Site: brandenburg
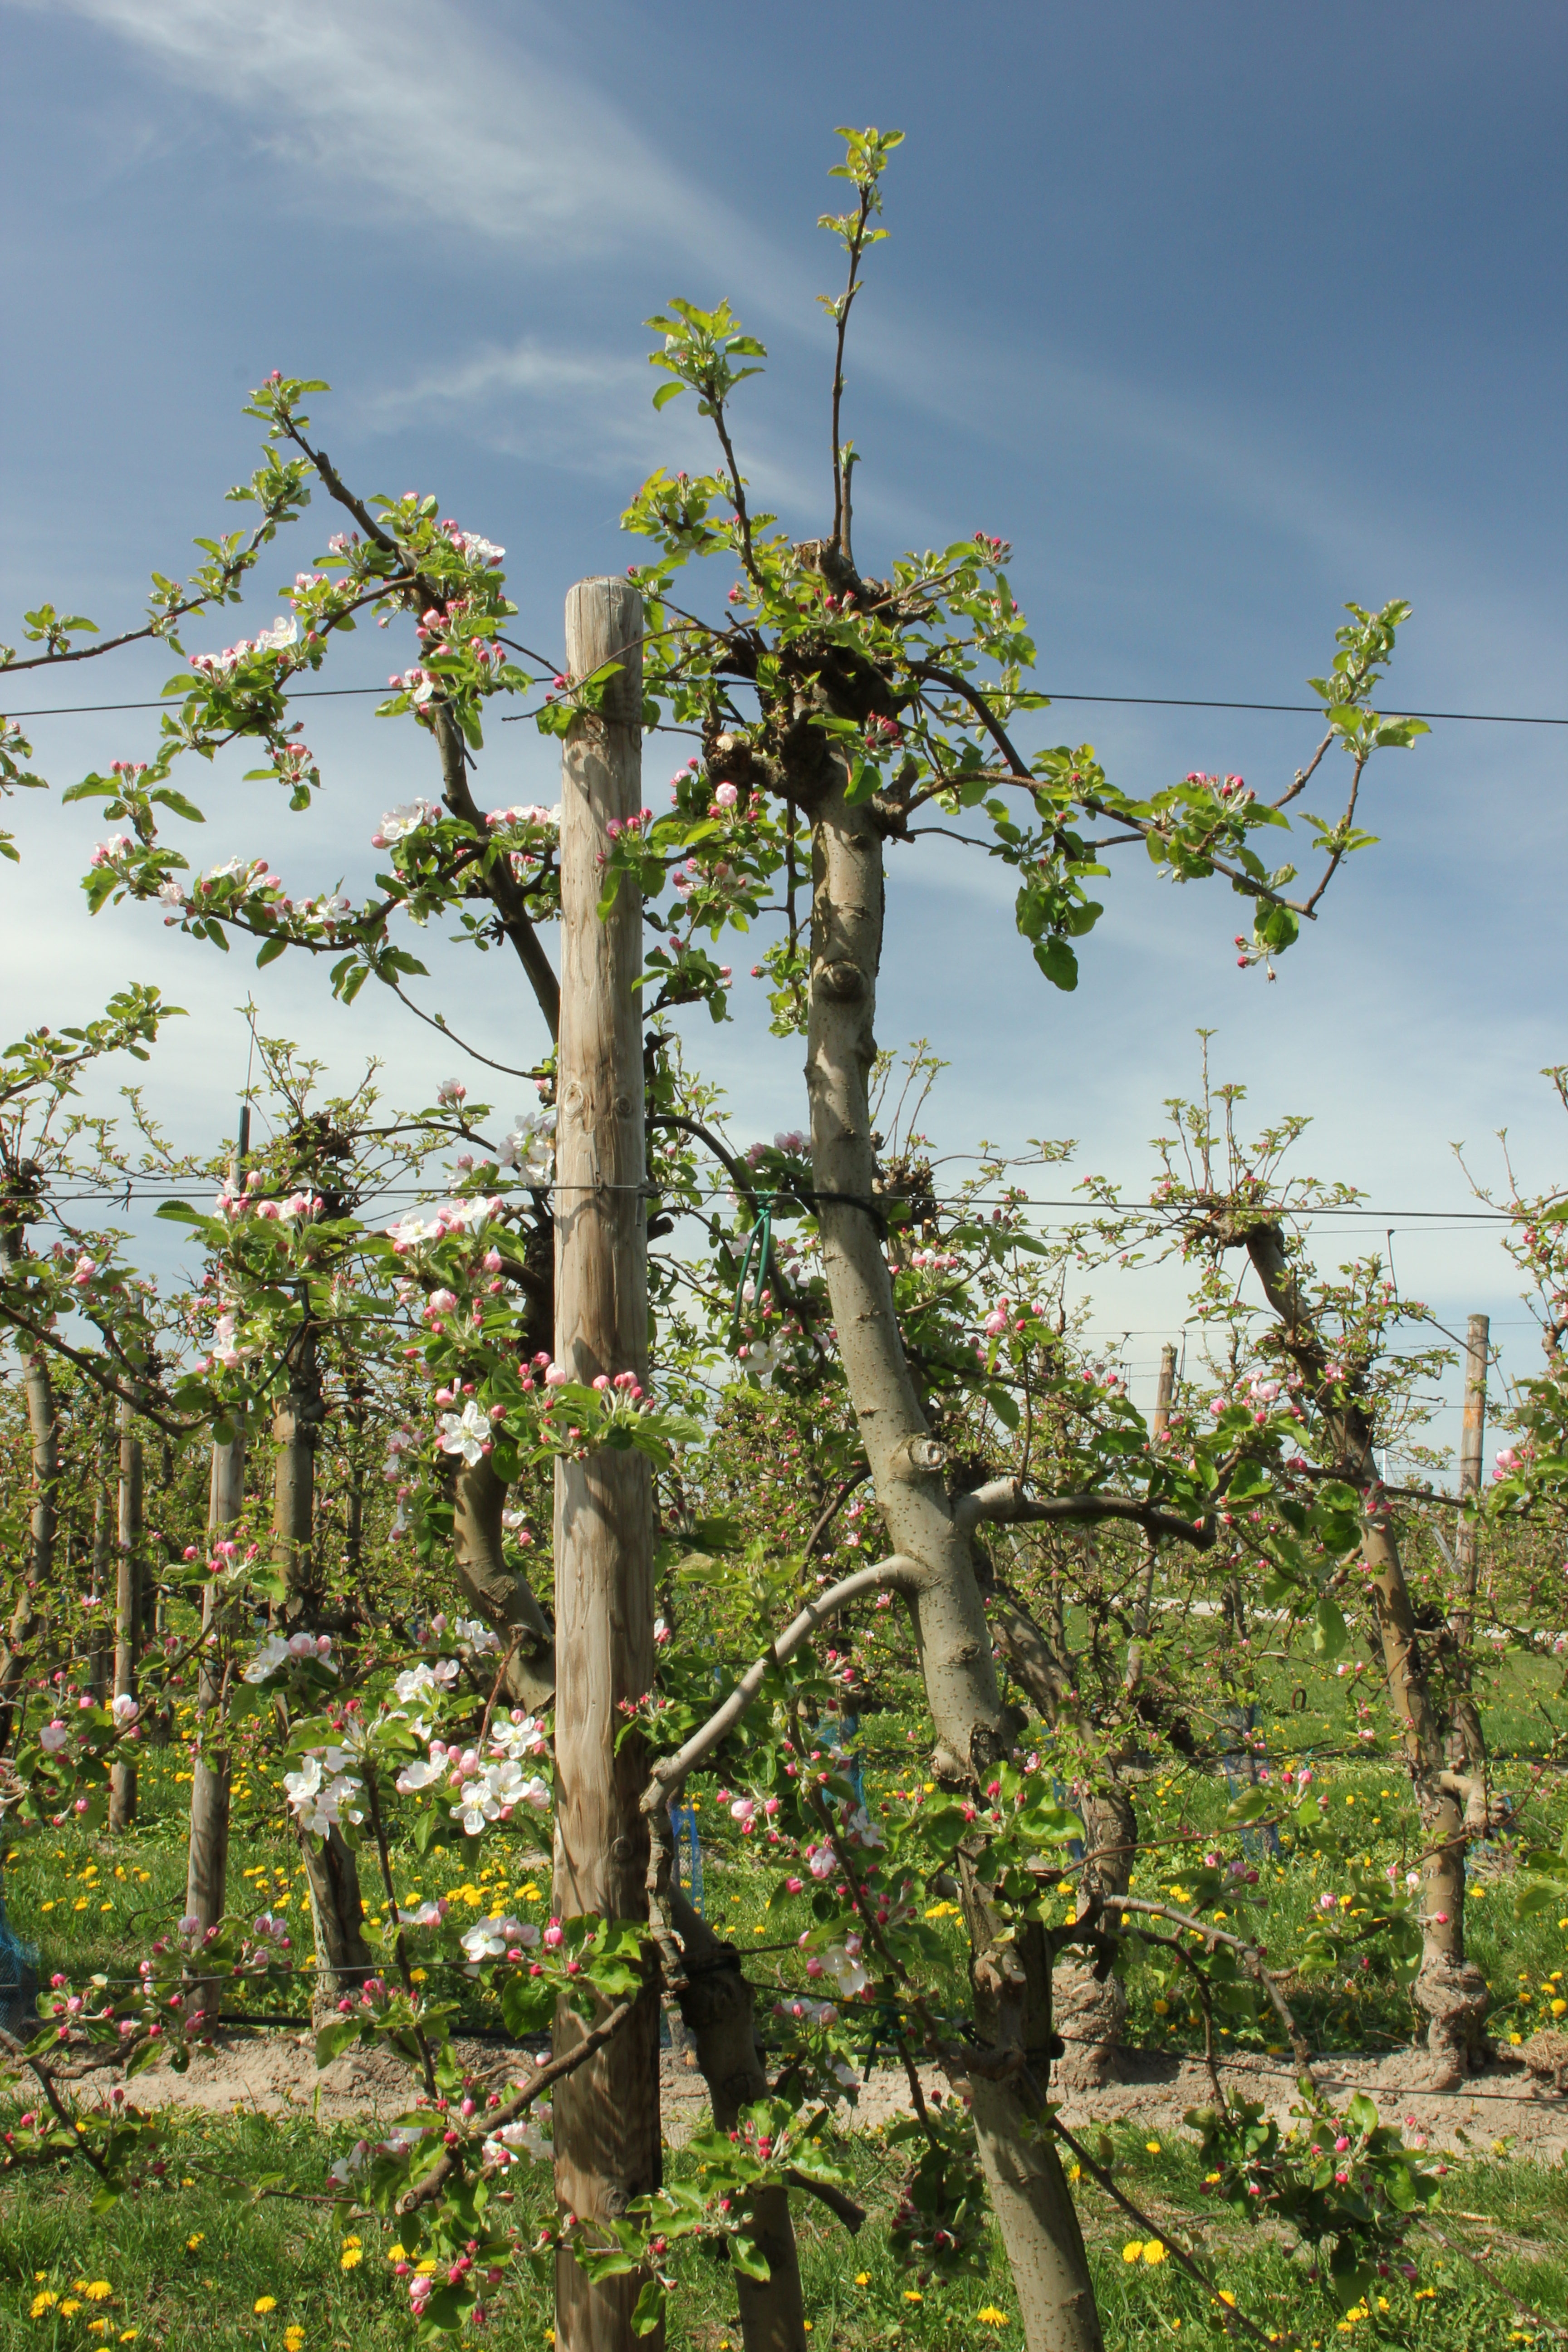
Growth stage (BBCH 57): Inflorescence emergence